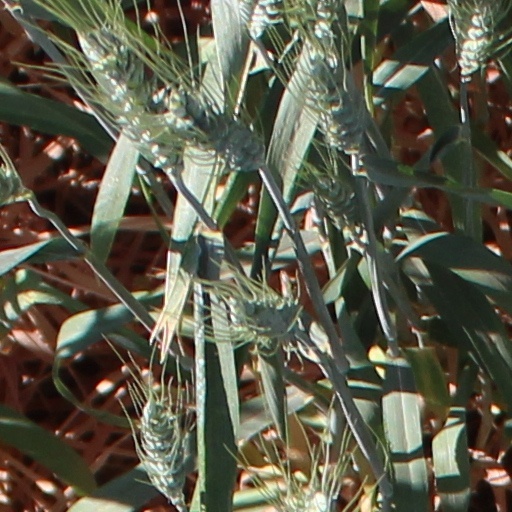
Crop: wheat